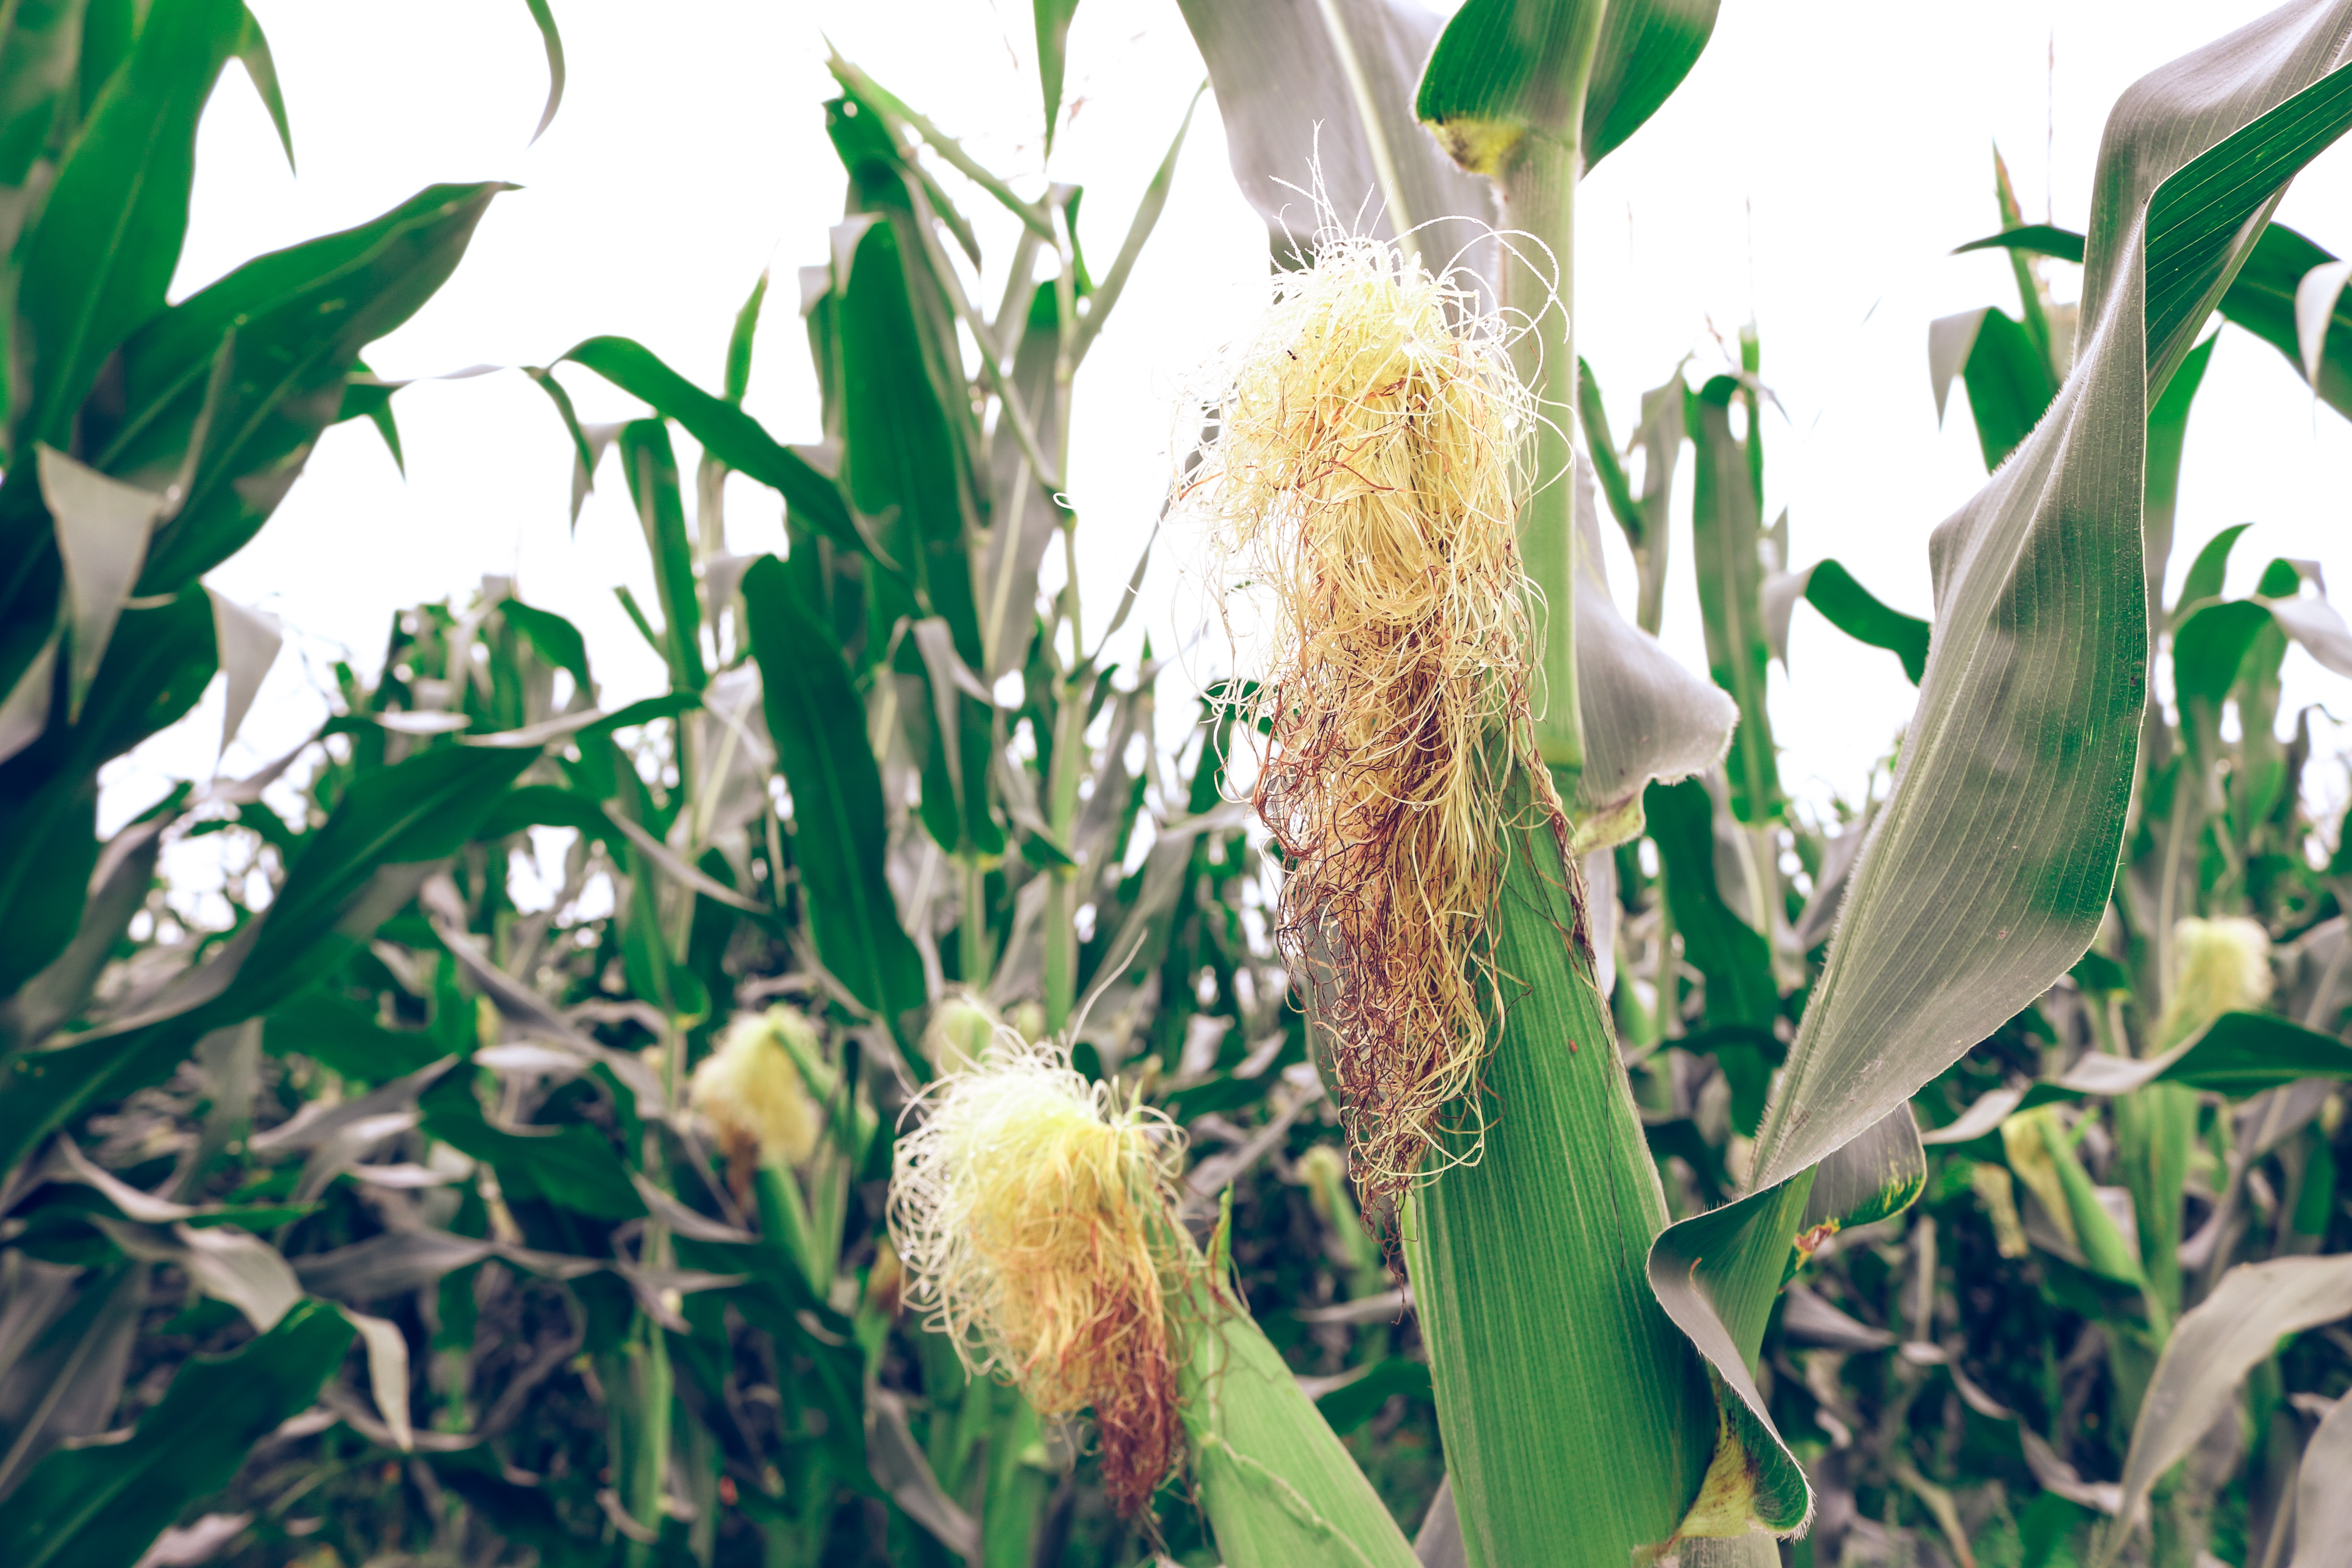
plant, field, farm, flower, food, green, harvest, produce, crop, corn, fresh, botany, agriculture, healthy, flora, cereal, vegetarian, harvesting, diet, healthy food, maize, organic, natural food, flowering plant, commodity, eating healthy, grass family, plant stem, land plant, food grain